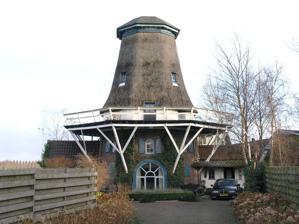
Building: Molen van Schoonoord
Country: Netherlands
Year built: 1903
Molen van Schoonoord Origin Mill name Molen van Schoonoord Mill location Tramstraat 22, 7848 BK Schoonoord Coordinates 52°50′53″N 6°45′22″E / 52.84806°N 6.75611°E / 52.84806; 6.75611 Operator(s) Private Year built 1903 Information Purpose Corn mill Type Smock mill Storeys Two-storey smock Base storeys Three-storey base Smock sides Eight sides No. of sails Four sails Type of sails Common sails, Van Bussel streamlined leading edges Windshaft Cast iron Winding Tailpole and winch No. of pairs of millstones One pair The Molen van Schoonoord is a smock mill in Schoonoord , Netherlands . The mill was built in 1903 and is listed as a Rijksmonument , number 33784. It is now used as living accommodation. History A mill was built here in 1854. It stood until it was severely damaged in a storm in 1903, when the cap and sails were blown off. To replace it, a mill was moved here in 1903, having previously been used as an oil mill in Middelstum , Groningen , under the name Molen van Faber . The mill was built for J S de Vries. The mill was repaired in 1937 by millwright Christiaan Bremer of Adorp , Groningen. In 1946, Sails with leading edges streamlined using the Van Bussel system were fitted. The mill was working until 1952, and then stood idle. The mill was dismantled in 1978, the cap surviving alongside the mill. The smock survives to its full height, retaining the stage. The mill is used as living accommodation. Description For an explanation of the various items of machinery, see Mill machinery . The Molen van Schoonoord is what the Dutch describe as an "achtkante stellingmolen". It is a two-storey smock mill with a stage on a three-storey brick base. The stage is at second-floor level, 5.50 metres (18 ft 1 in) above ground level. The smock is thatched . The mill was winded by a tailpole and winch. The four Common sails had a span of 18.00 metres (59 ft 1 in) and were carried in a cast-iron windshaft . The mill drove a single pair of millstones. Millers J S de Vries (1903- ) Anne Bos W Wiertsema W F Hindriks H van den Berg Reference for above:- References